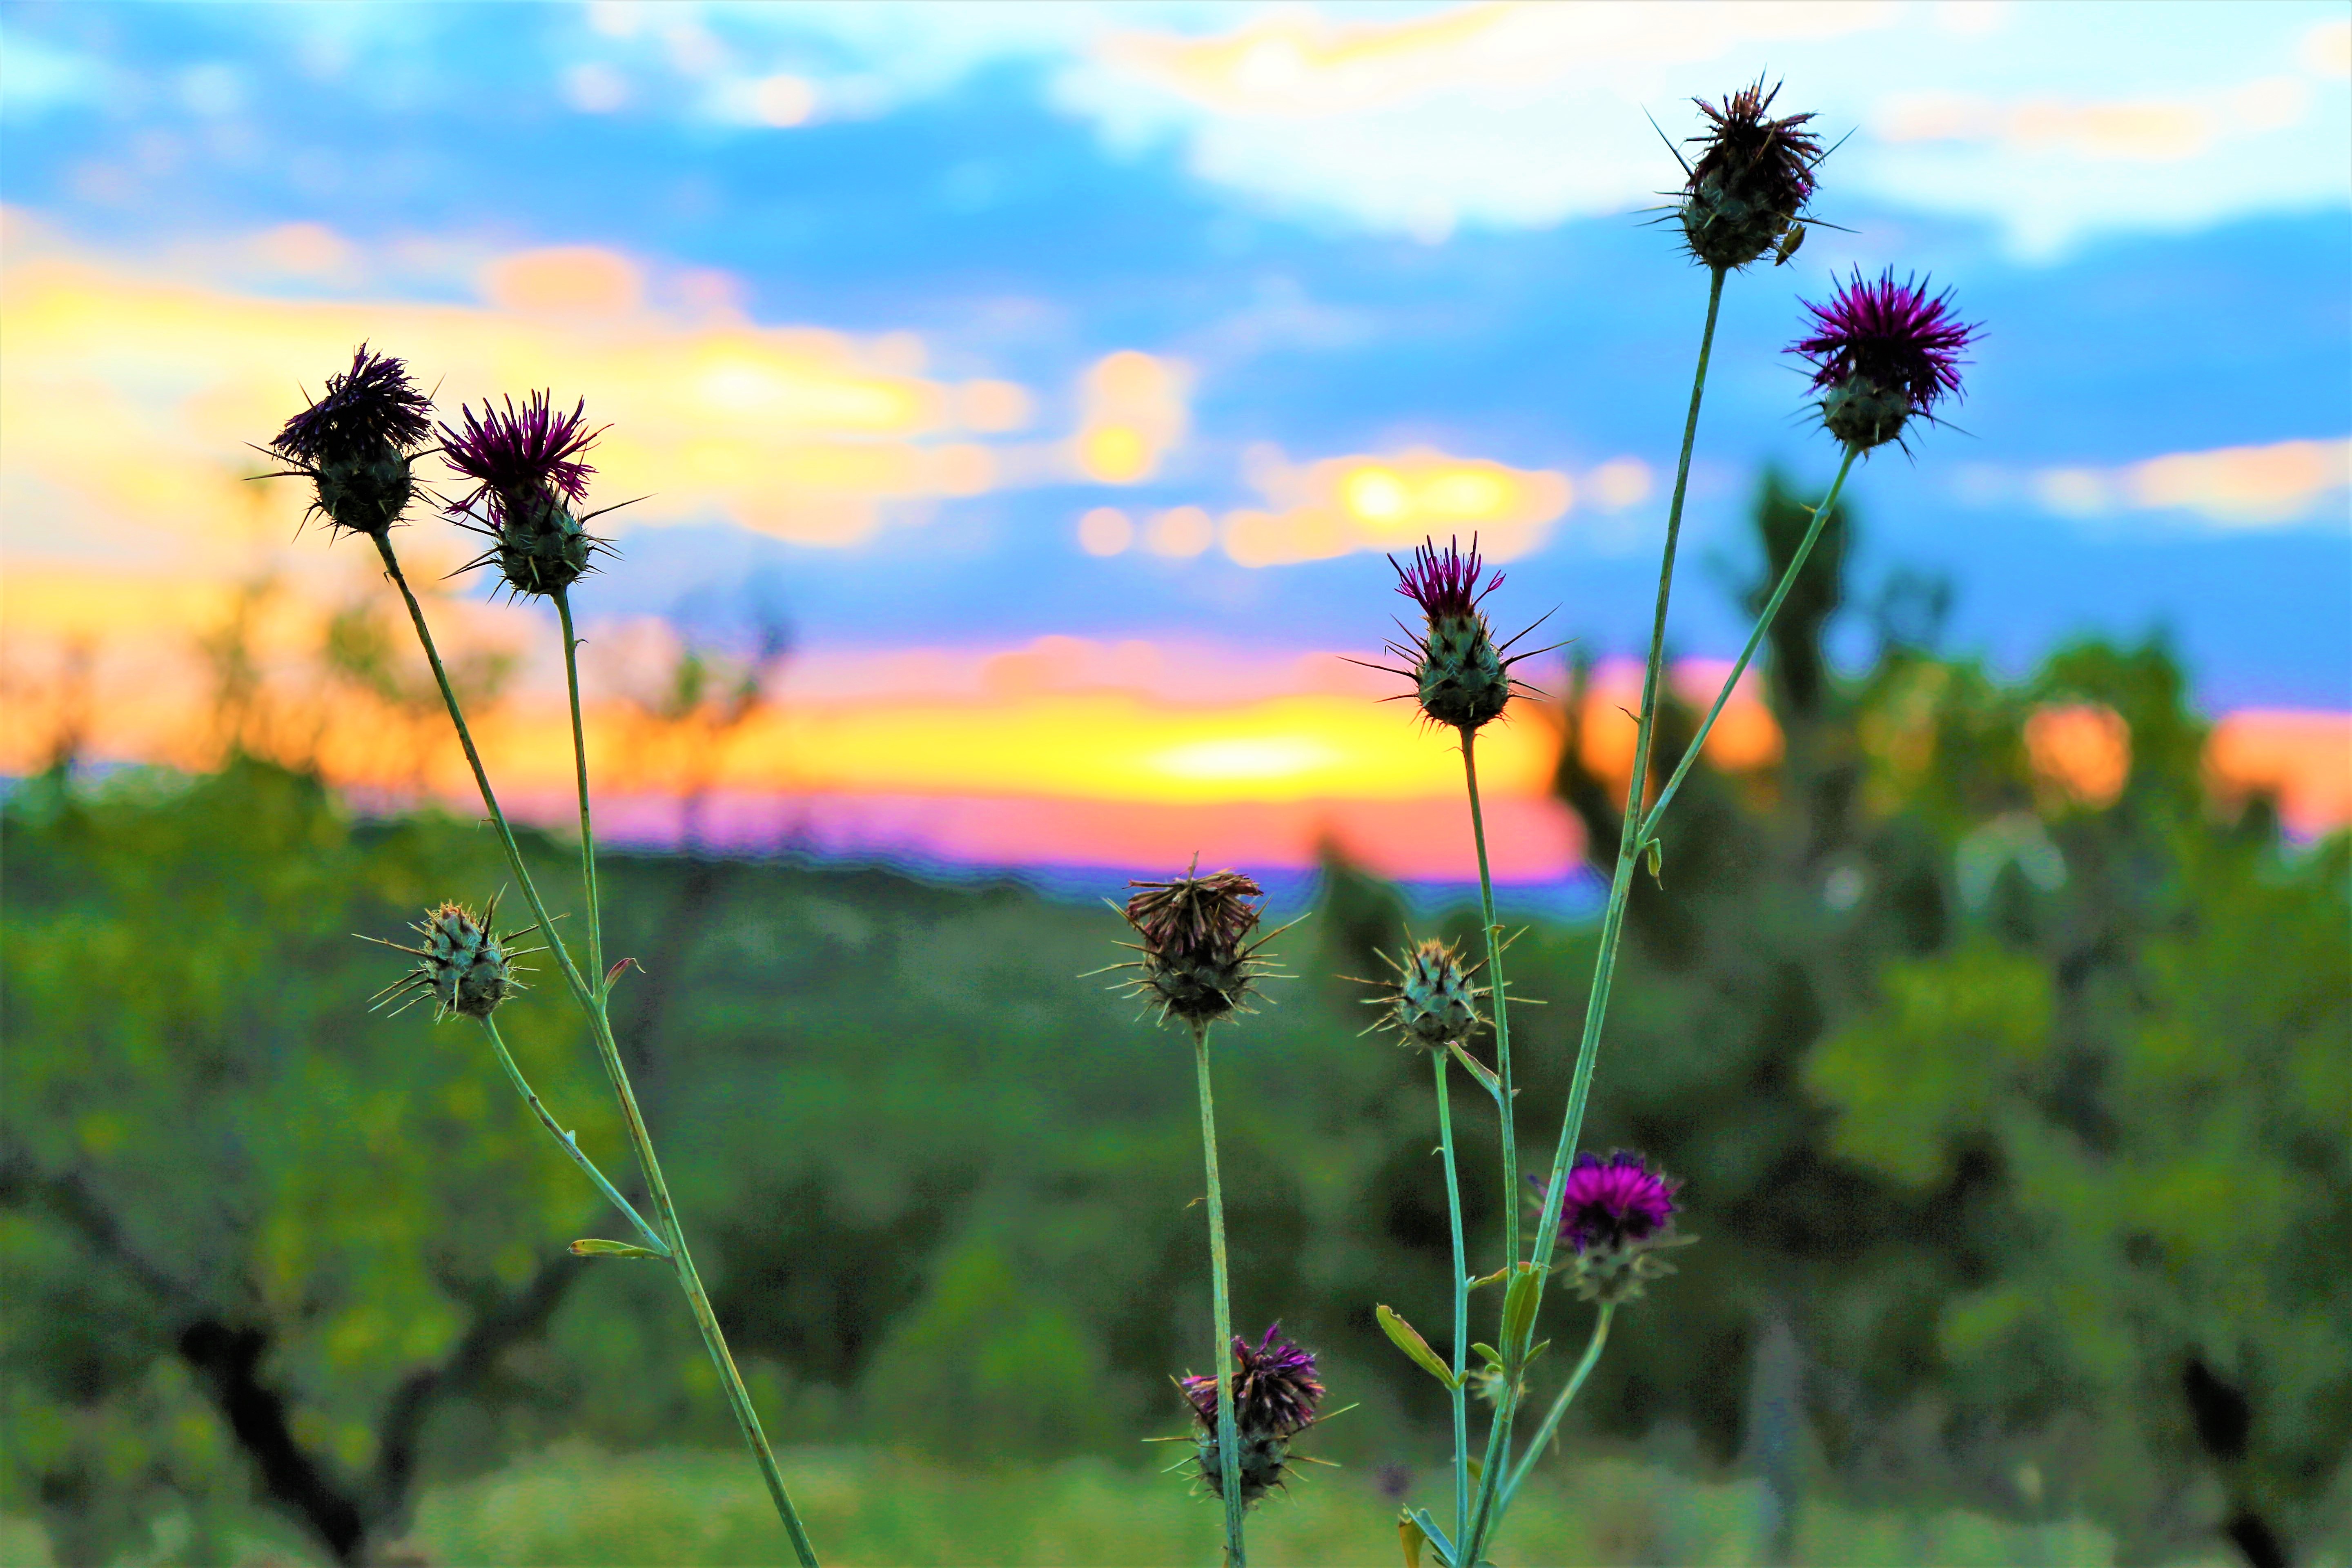
landscape, greenery, nature, mountains, forest, sun, sunset, plant, tree, light, flower, sky, wildflower, flowering plant, purple, meadow, prairie, summer, grass, Forb, photography, plant stem, grassland, garden cosmos, perennial plant